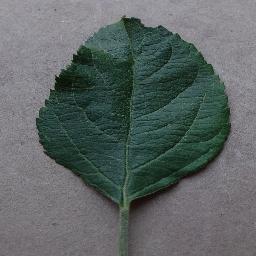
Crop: apple
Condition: healthy